EAZA Ex-situ Programme

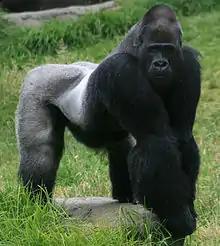
Gorillas are stocky animals with broad chests and shoulders, large, human-like hands and small eyes set into hairless faces.

One species which has been handled by EEP was Sumatran tiger which have only a few hundred left in the wild, and only about 7% of their habitat remains. They used to live in all the Sumatran territory, but nowadays most of them can only be found in the mountain regions of the Burit Barisan volcanic area. This species is currently threatened with the destruction of habitat and poaching, for trade of its parts in traditional oriental medicine or as a trophy. The Tiger EEP has made contributions to the conservation of Amur and Sumatran tigers in the wild, via fundraising for wild tiger conservation projects, raising awareness and providing educational opportunities, and assisting with relevant research and training. For example, in November 2011, Sumatran tiger Kirana has delivered three cubs at Chester Zoo under EEP which attempts to coordinate breeding between zoos and maintain genetic diversity.